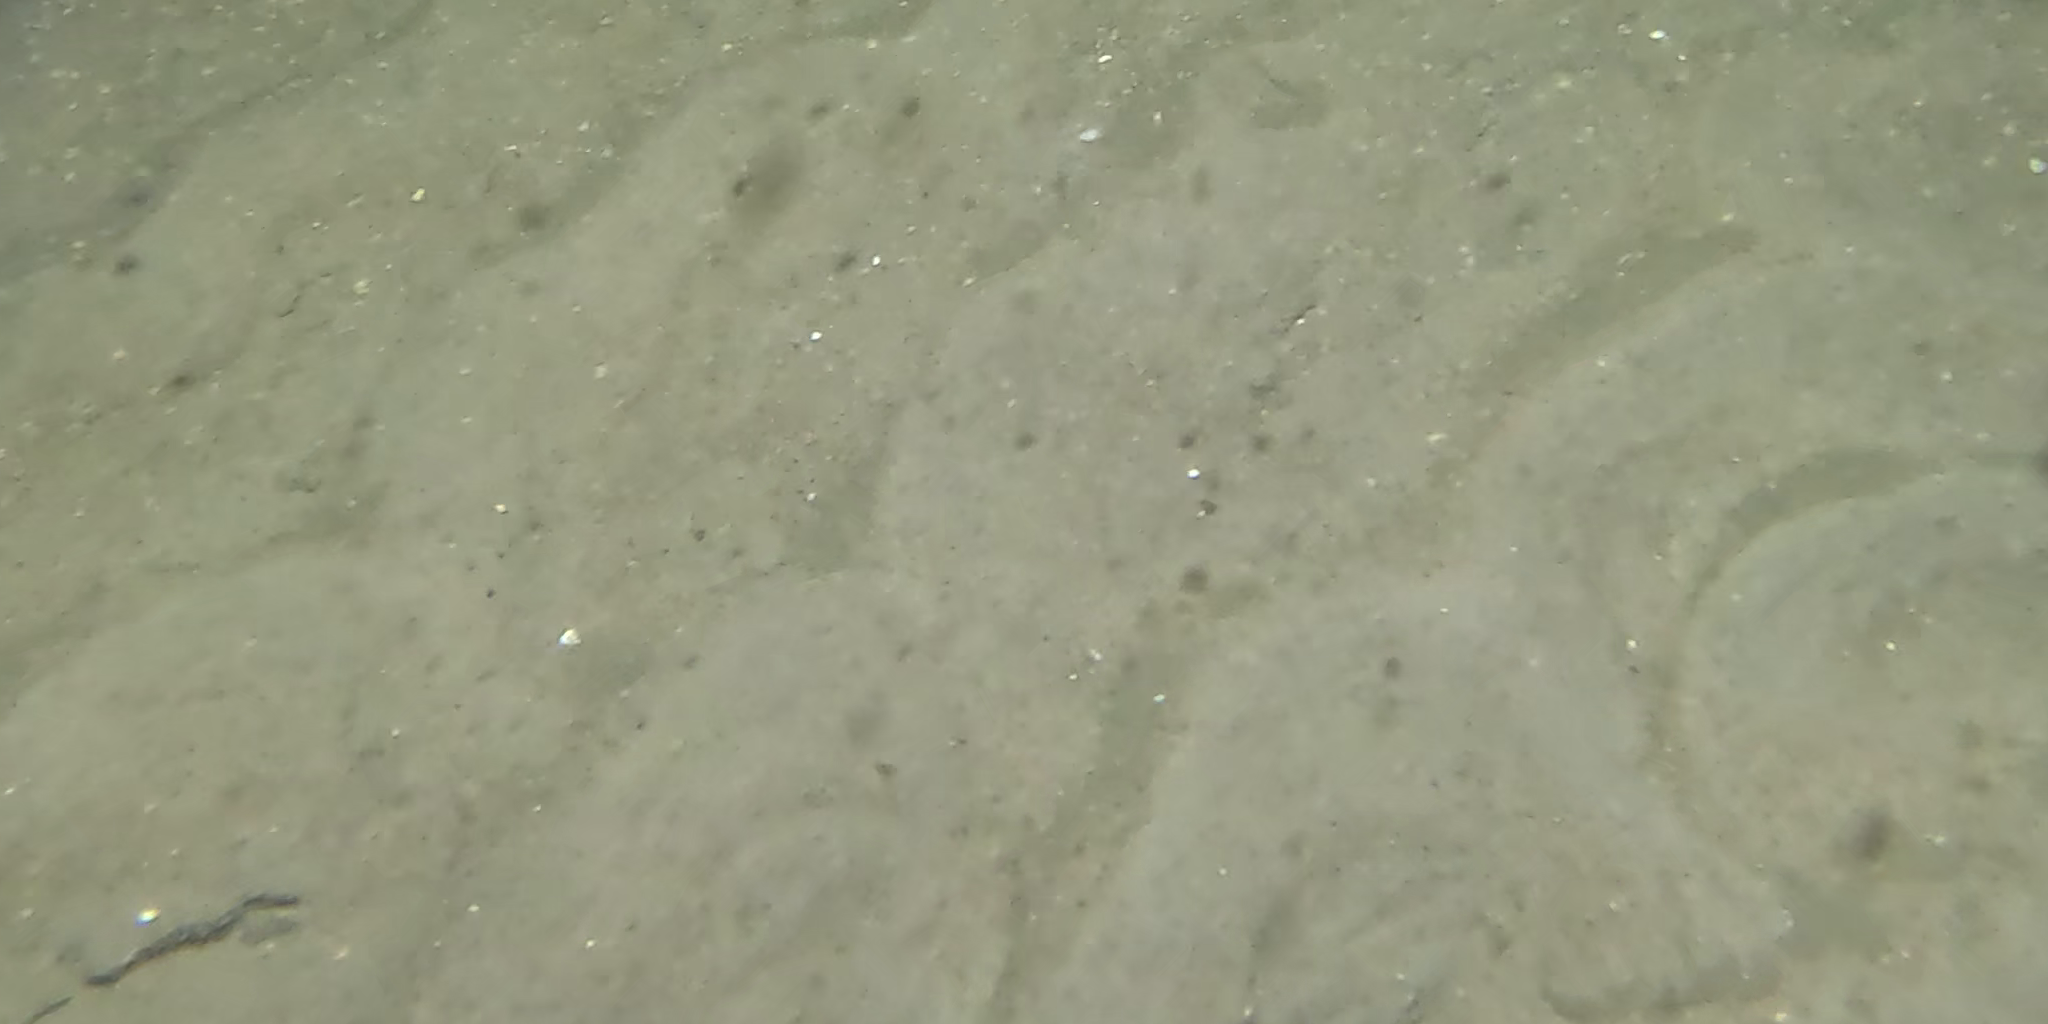
Seabed habitat: sand